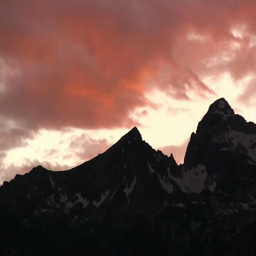
slow pan across the mountains at dusk or sunrise